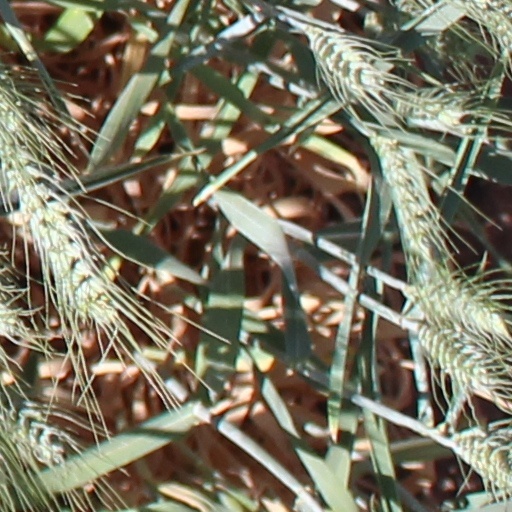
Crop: wheat